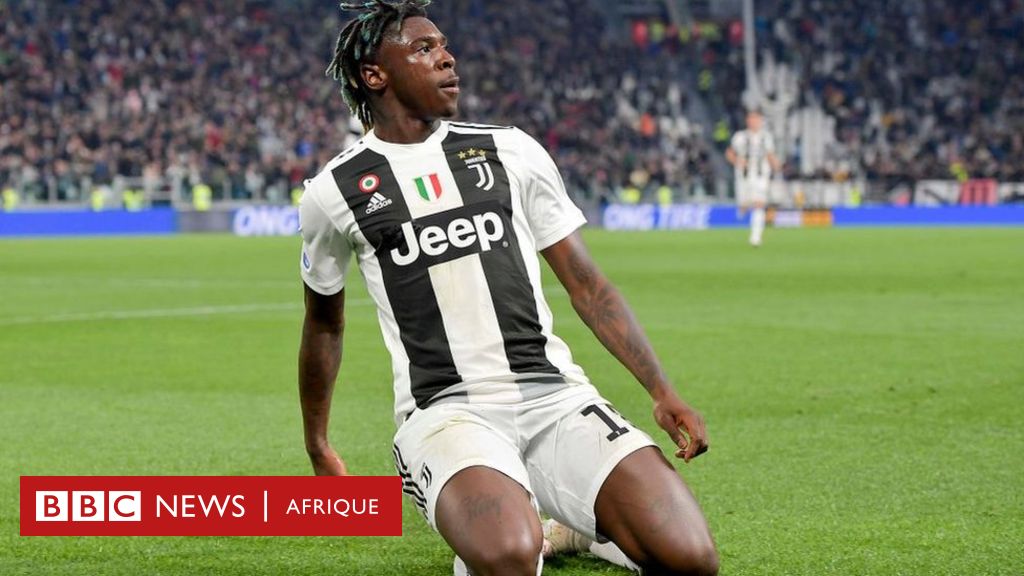
Gender: men